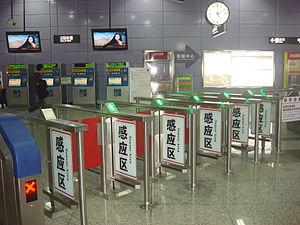
Le métro de Canton est le réseau de transport en commun ferroviaire de type métro à desservir l'agglomération de Canton, capitale de la province du Guangdong en République populaire de Chine.